Clive Churchill

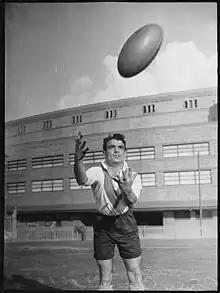
Clive Churchill during football practice against England, 1 June 1954

In 1946 Churchill was graded with Central in the Newcastle Rugby League competition as a . He represented for Country Seconds in 1946 and came to the attention of Sydney talent scouts. He was signed to South Sydney by their patron Dave Spring and moved to Sydney at the start of the 1947 season. Like many top Australian players, Churchill attracted the attention of English clubs, and was signed by Workington Town for £10,000. However, an international transfer ban imposed by the ARL in 1948 meant Churchill had to stay in Sydney.